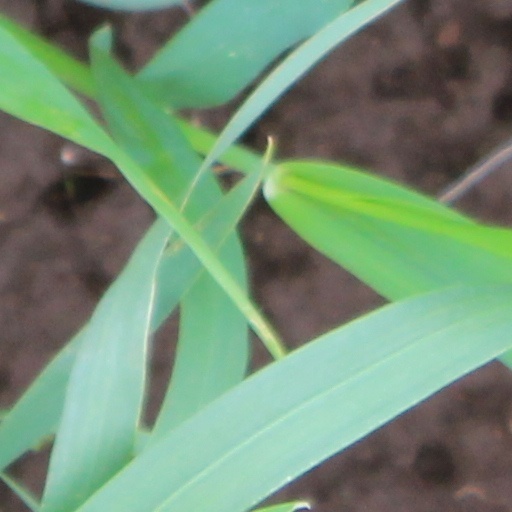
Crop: wheat